Woody Guthrie Folk Festival

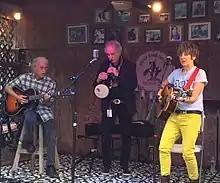
Joel Rafael, David Amram and SONiA performing at Mary Jo's Pancake Breakfast. July 15, 2017.

The 20th Annual festival was held July 12–16, 2017. With Jimmy LaFave's death less than two months prior, the opening night concert was a tribute to LaFave featuring members of his band, The Night Tribe (Bobby Kallus, John Inmon, Glenn Schuetz, and Radoslav Lorkovic). LaFave had been a regular at the festival since its inception, having performed at 17 WoodyFests, often as the Saturday night headliner. In addition, he served on the Woody Guthrie Coalition's Advisory Board. Musician Greg Jacobs said of the tribute: "It's fitting in that I don't think this festival would be here if it wasn't for Jimmy LaFave. Jimmy was here from the very start." Performers during the tribute included Andy Adams, the Burns Sisters, Michael Fracasso, John Fullbright, Jaimee Harris, Greg Jacobs, Levi Parham, Joel Rafael and the Red Dirt Rangers. In addition, there were performances by Lauren Lee, Anthony DaCosta, Danny Click, Jared Tyler, Robert S. Williams, Bob Livingston, Miss Brown to You (Mary Reynolds and Louise Goldberg), Lance Canales, Gene Williams, and more. Sarah Lee Guthrie, with nearly 30 other musicians on stage, closed the tribute with her grandfather's "This Land is Your Land".